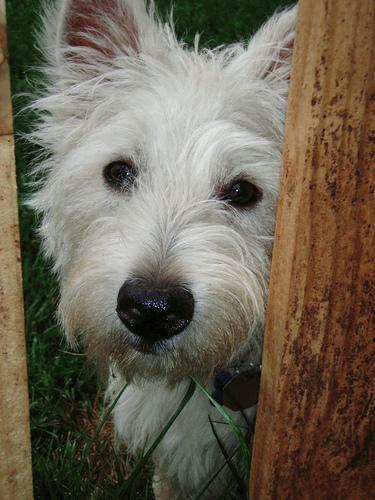
West_Highland_white_terrier